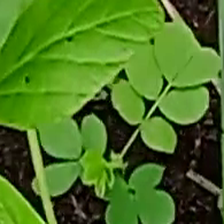
Weed species: Sicklepod_(Senna obtusifolia)